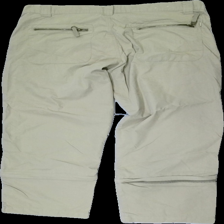
View: back
Type: Trousers
Category: Men
Brand: Batistini (Dressman)
Colors: Beige
Material: 65% cotton, 35% nylon
Cut: Regular
Size: 36
Season: All
Stains: Minor
Price range: 50-100
Recommended usage: Export